Hayim Nahman Bialik

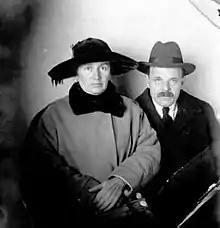
Hayim Nahman and his wife Manya in 1925

Bialik visited the United States, where he stayed with his cousin Raymond Bialeck in Hartford, CT. He is the uncle of actress Mayim Bialik's great-great-grandfather.